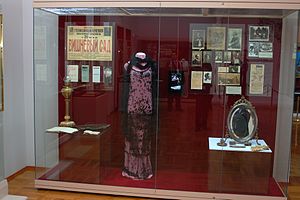
Kirsebærhaven / Premieren og derefter
Rekvisitter og andre minder fra stykket på Tjekhov Gymnasium Litteratur Museum i Taganrog.
Kirsebærhaven er et russisk teaterstykke af Anton Tjekhov. Stykket, der blev hans sidste, fik premiere på Moskva Kunst Teater 17. januar 1904, et halvt års tid før hans død. Tjekhov opfattede stykket som en komedie, og det indeholder da også flere farceelementer. Stykkets første instruktør, Constantin Stanislavski, insisterede imidlertid på at instruere stykket som en tragedie. Siden da har instruktører måtte kæmpe med stykkets dobbelte natur, der vel bedst kan betegnes som tragikomisk, om end det altså ikke var Tjekhovs sigte.